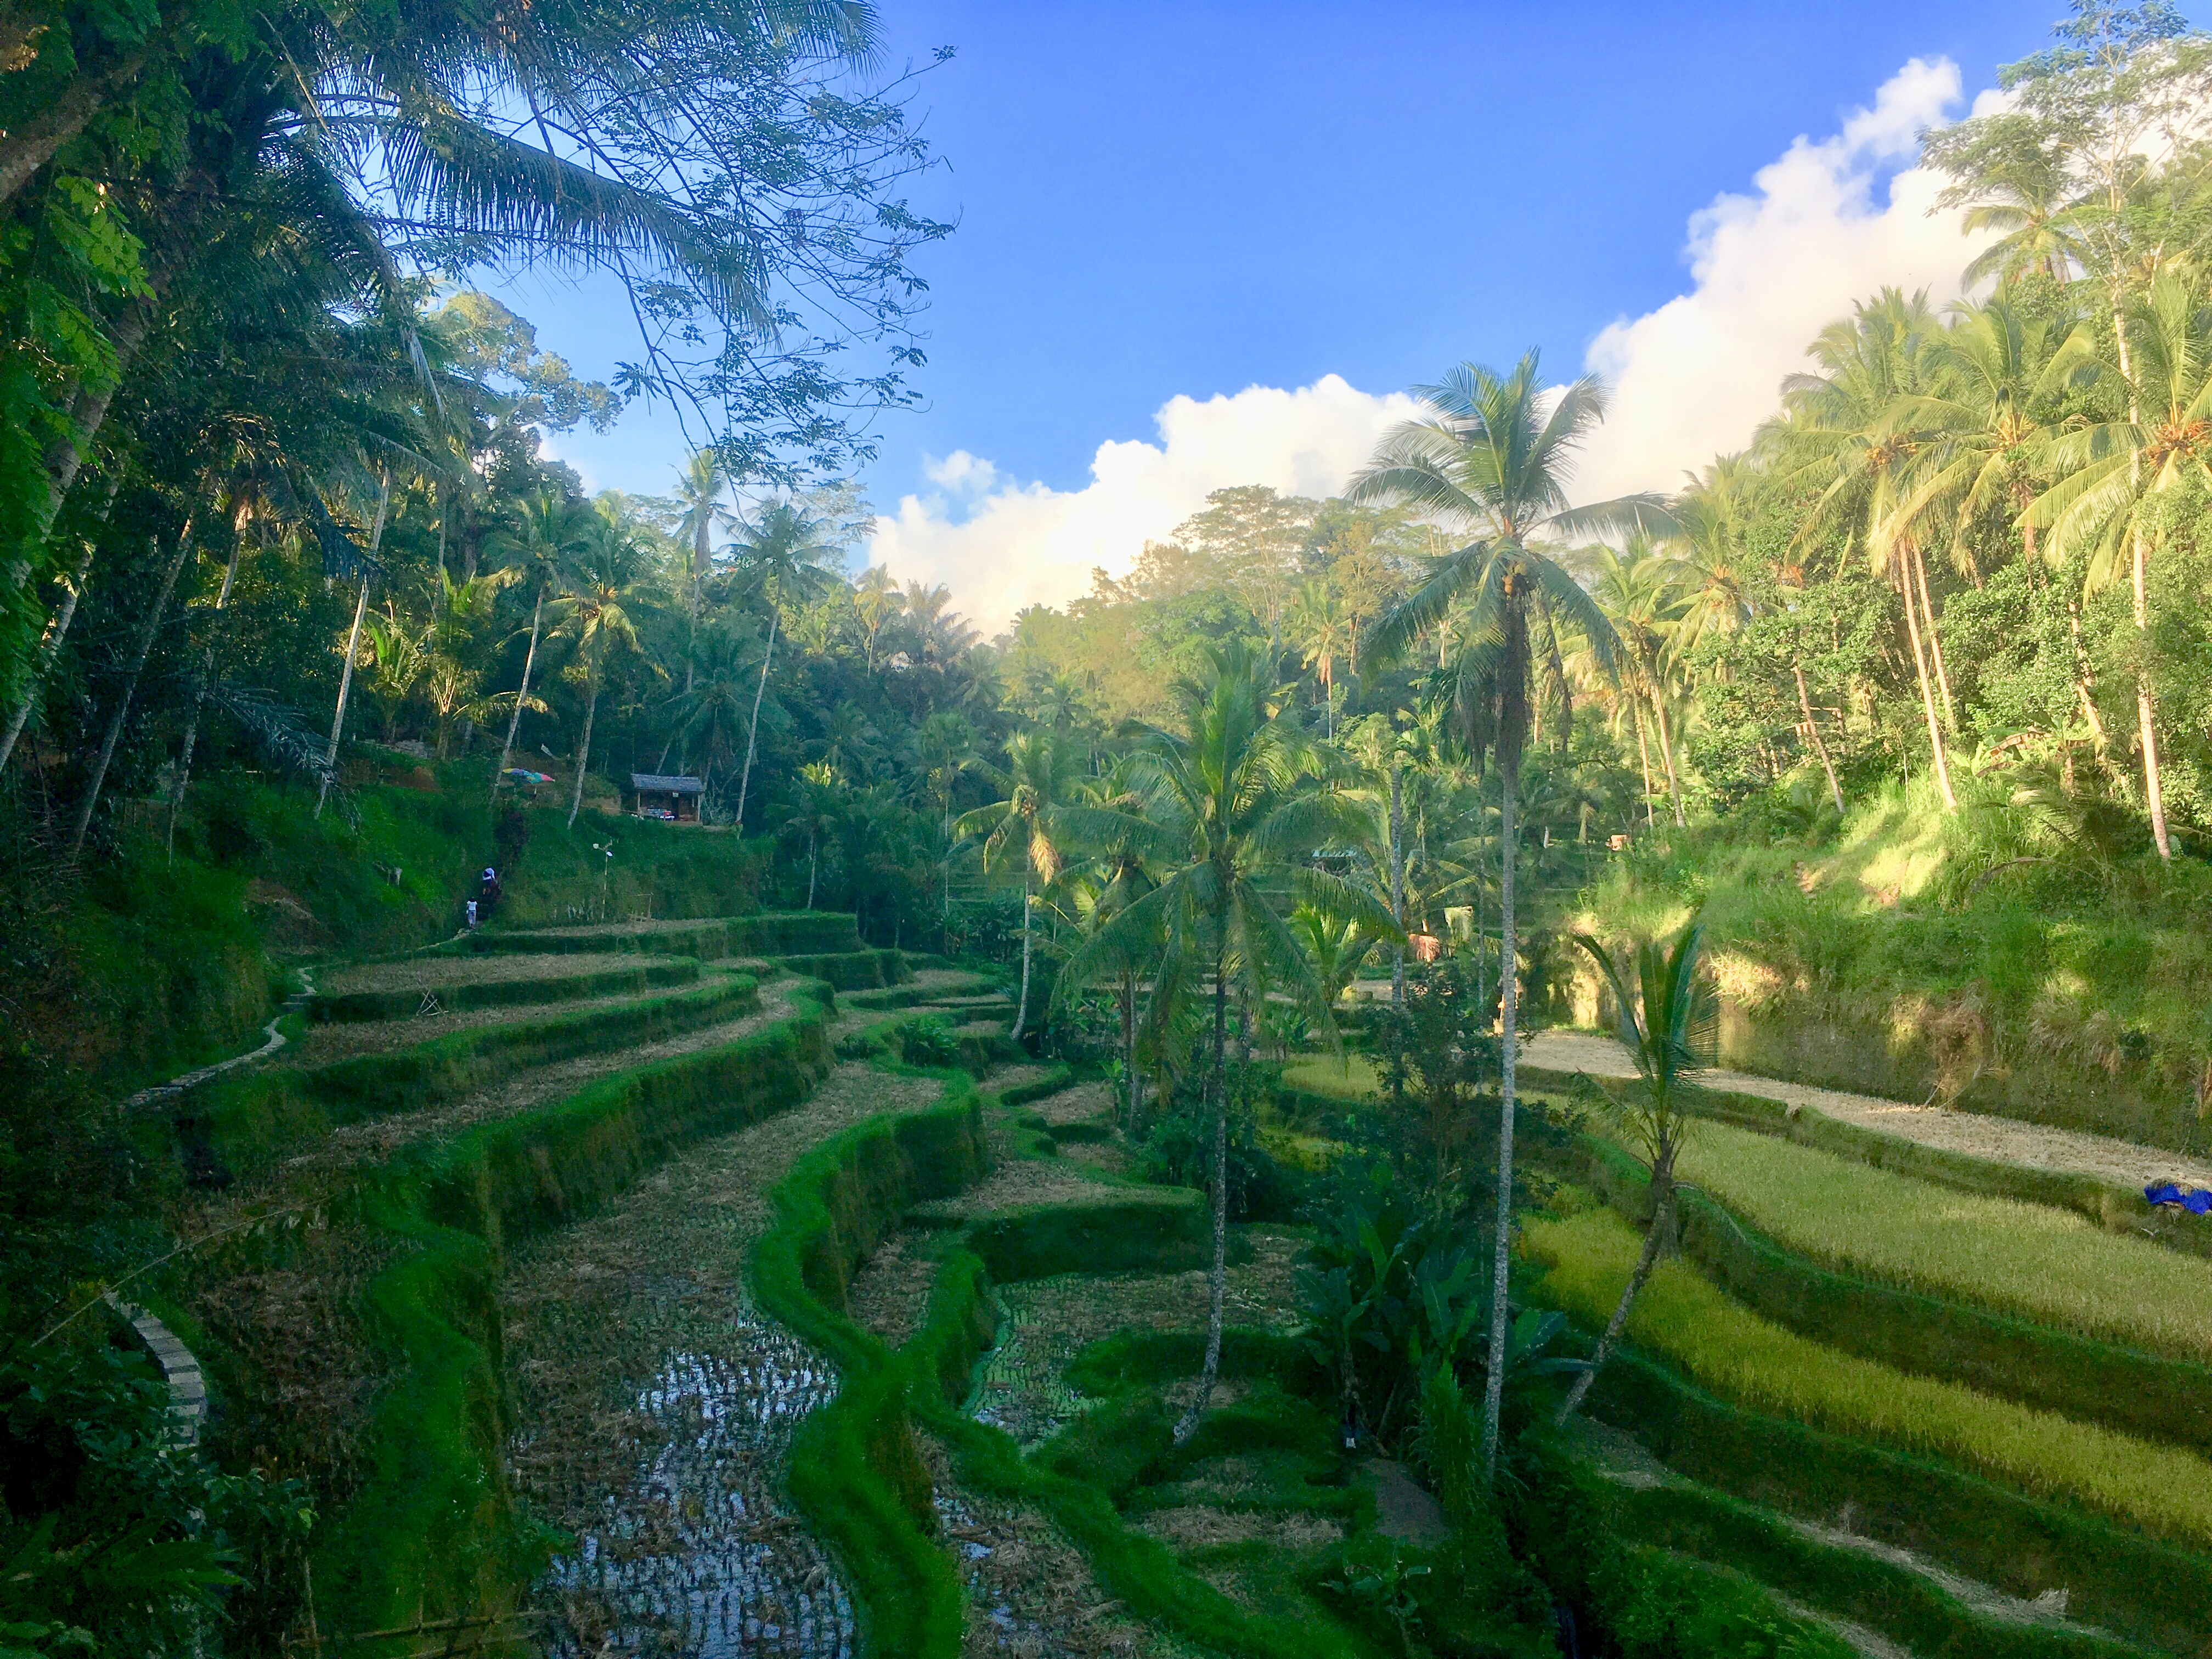
rice field, bali, ubud, vegetation, nature, nature reserve, mount scenery, hill station, terrace, paddy field, landscape, tree, agriculture, rural area, botanical garden, grass, rainforest, jungle, field, plantation, arecales, biome, sky, palm tree, hill, tropics, mountain, forest, old growth forest, computer wallpaper, watercourse